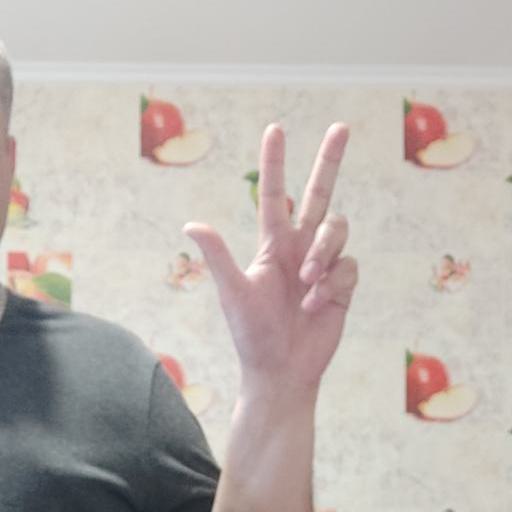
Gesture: three2